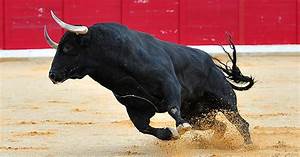
Label: mucca